Dissolution of the Soviet Union

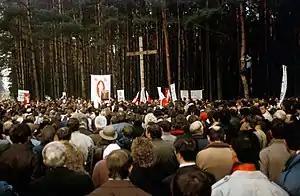
Meeting in Kurapaty, Belarus, 1989

On 16 July 1989, the Popular Front of Azerbaijan held its first congress and elected Abulfaz Elchibey, who would become president, as its chairman. On 19 August, 600,000 protesters jammed Baku's Lenin Square (now Azadliq Square) to demand the release of political prisoners. In the second half of 1989, weapons were handed out in Nagorno-Karabakh. When Karabakhis got hold of small arms to replace hunting rifles and crossbows, casualties began to mount; bridges were blown up, roads were blockaded, and hostages were taken.